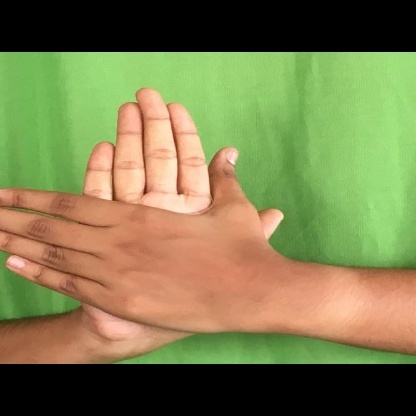
Mudra: Chakra